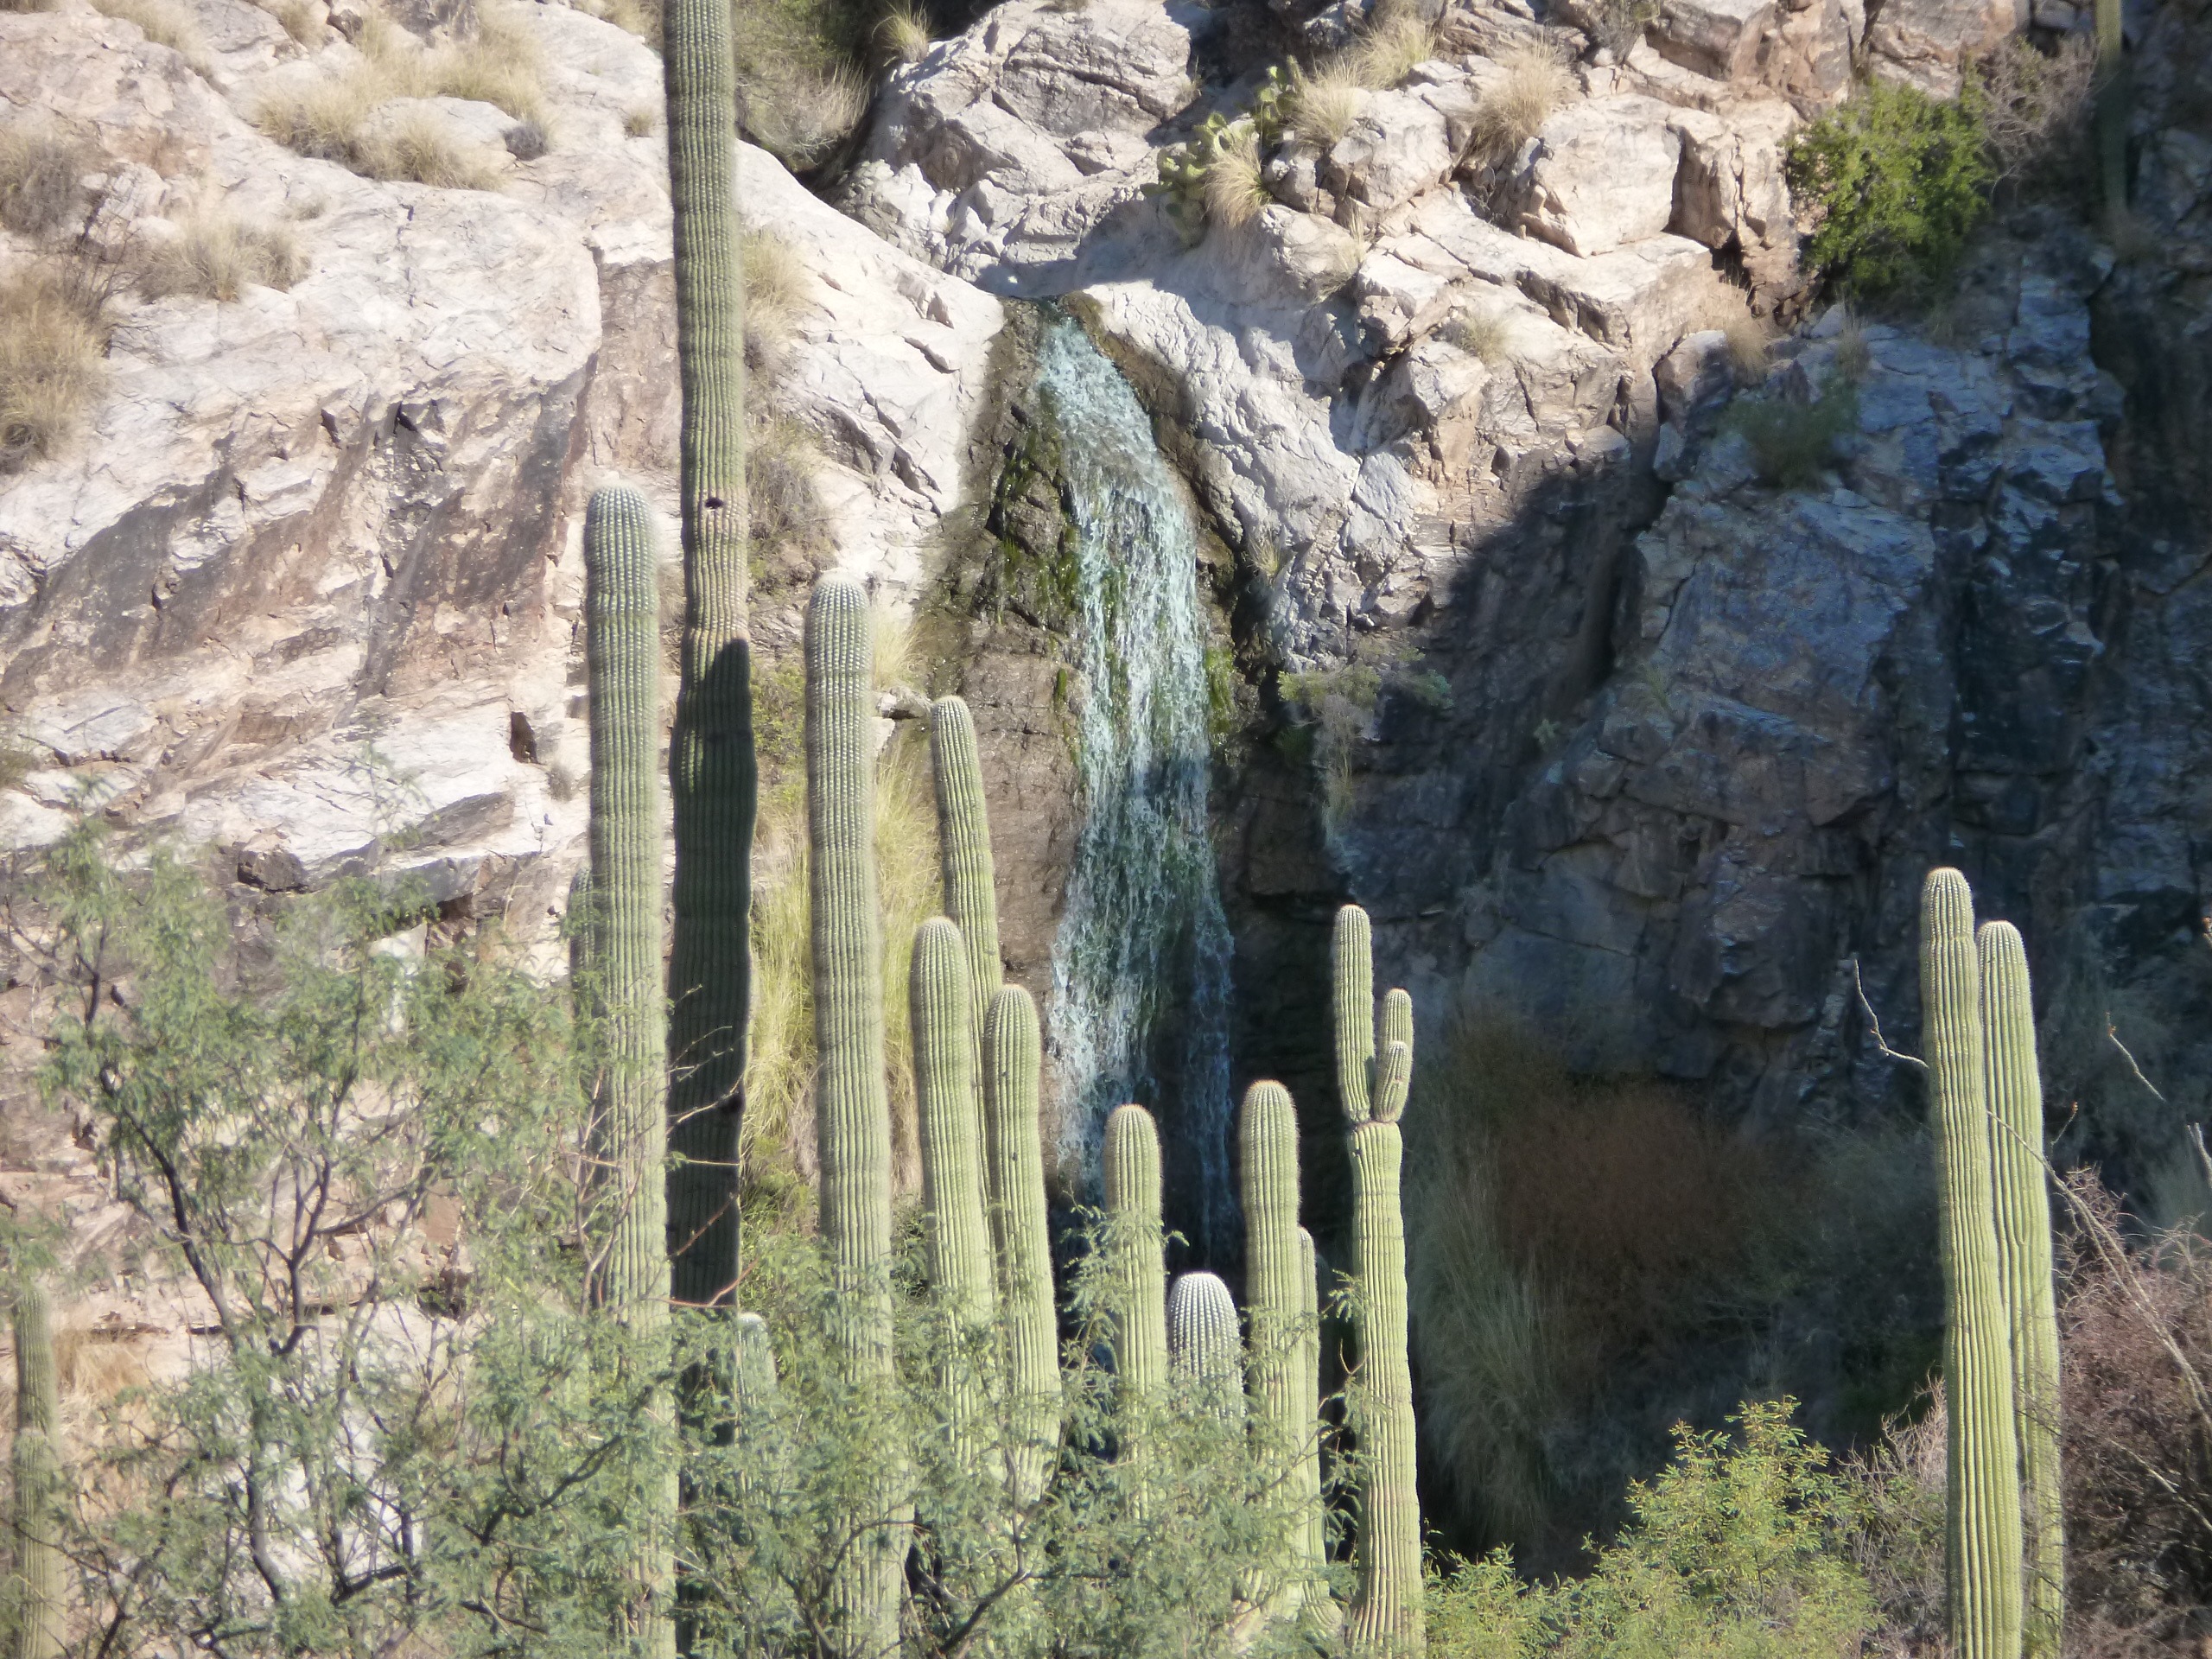
landscape, nature, rock, cactus, desert, valley, formation, dry, cliff, canyon, terrain, arizona, geology, saguaro, tucson, wadi